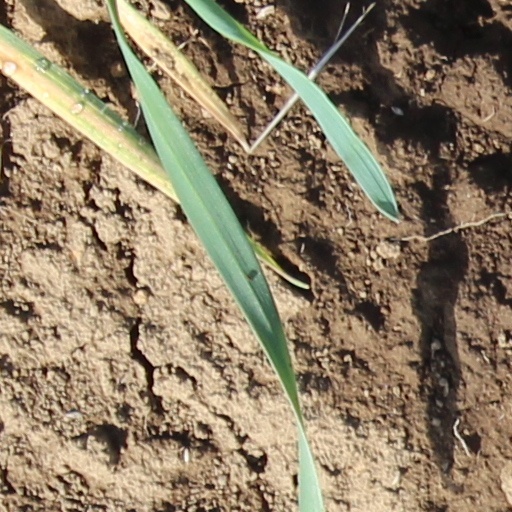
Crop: wheat